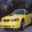
Label: automobile